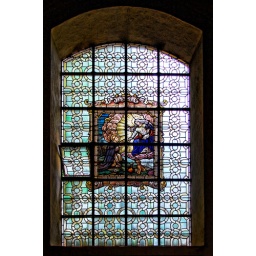
Stained glass window in the church at the Begynhof Brugge